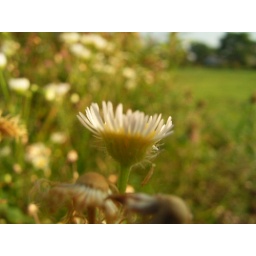
a flower in the field is unknown